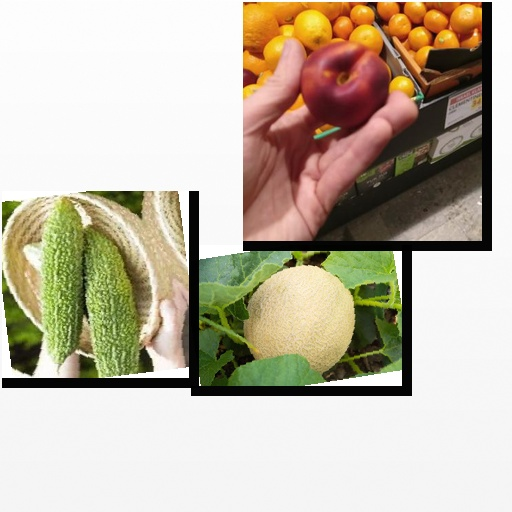
Food items: nectarine, cantaloupe, bitter_gourd